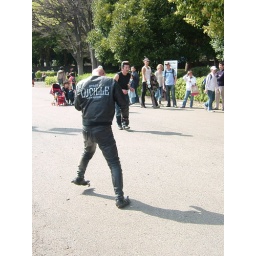
If you look at his shoes closely, you'll see they're covered in black tape.